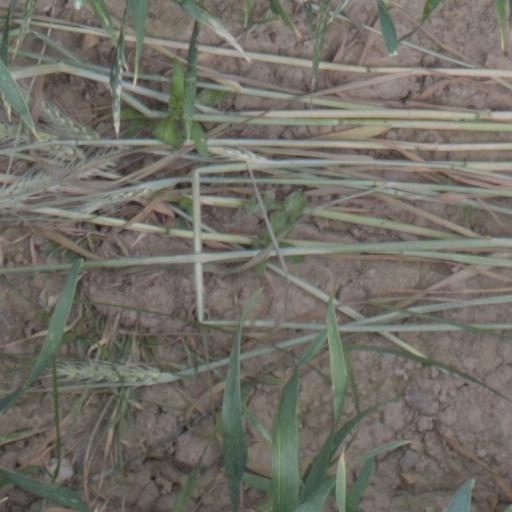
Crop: wheat